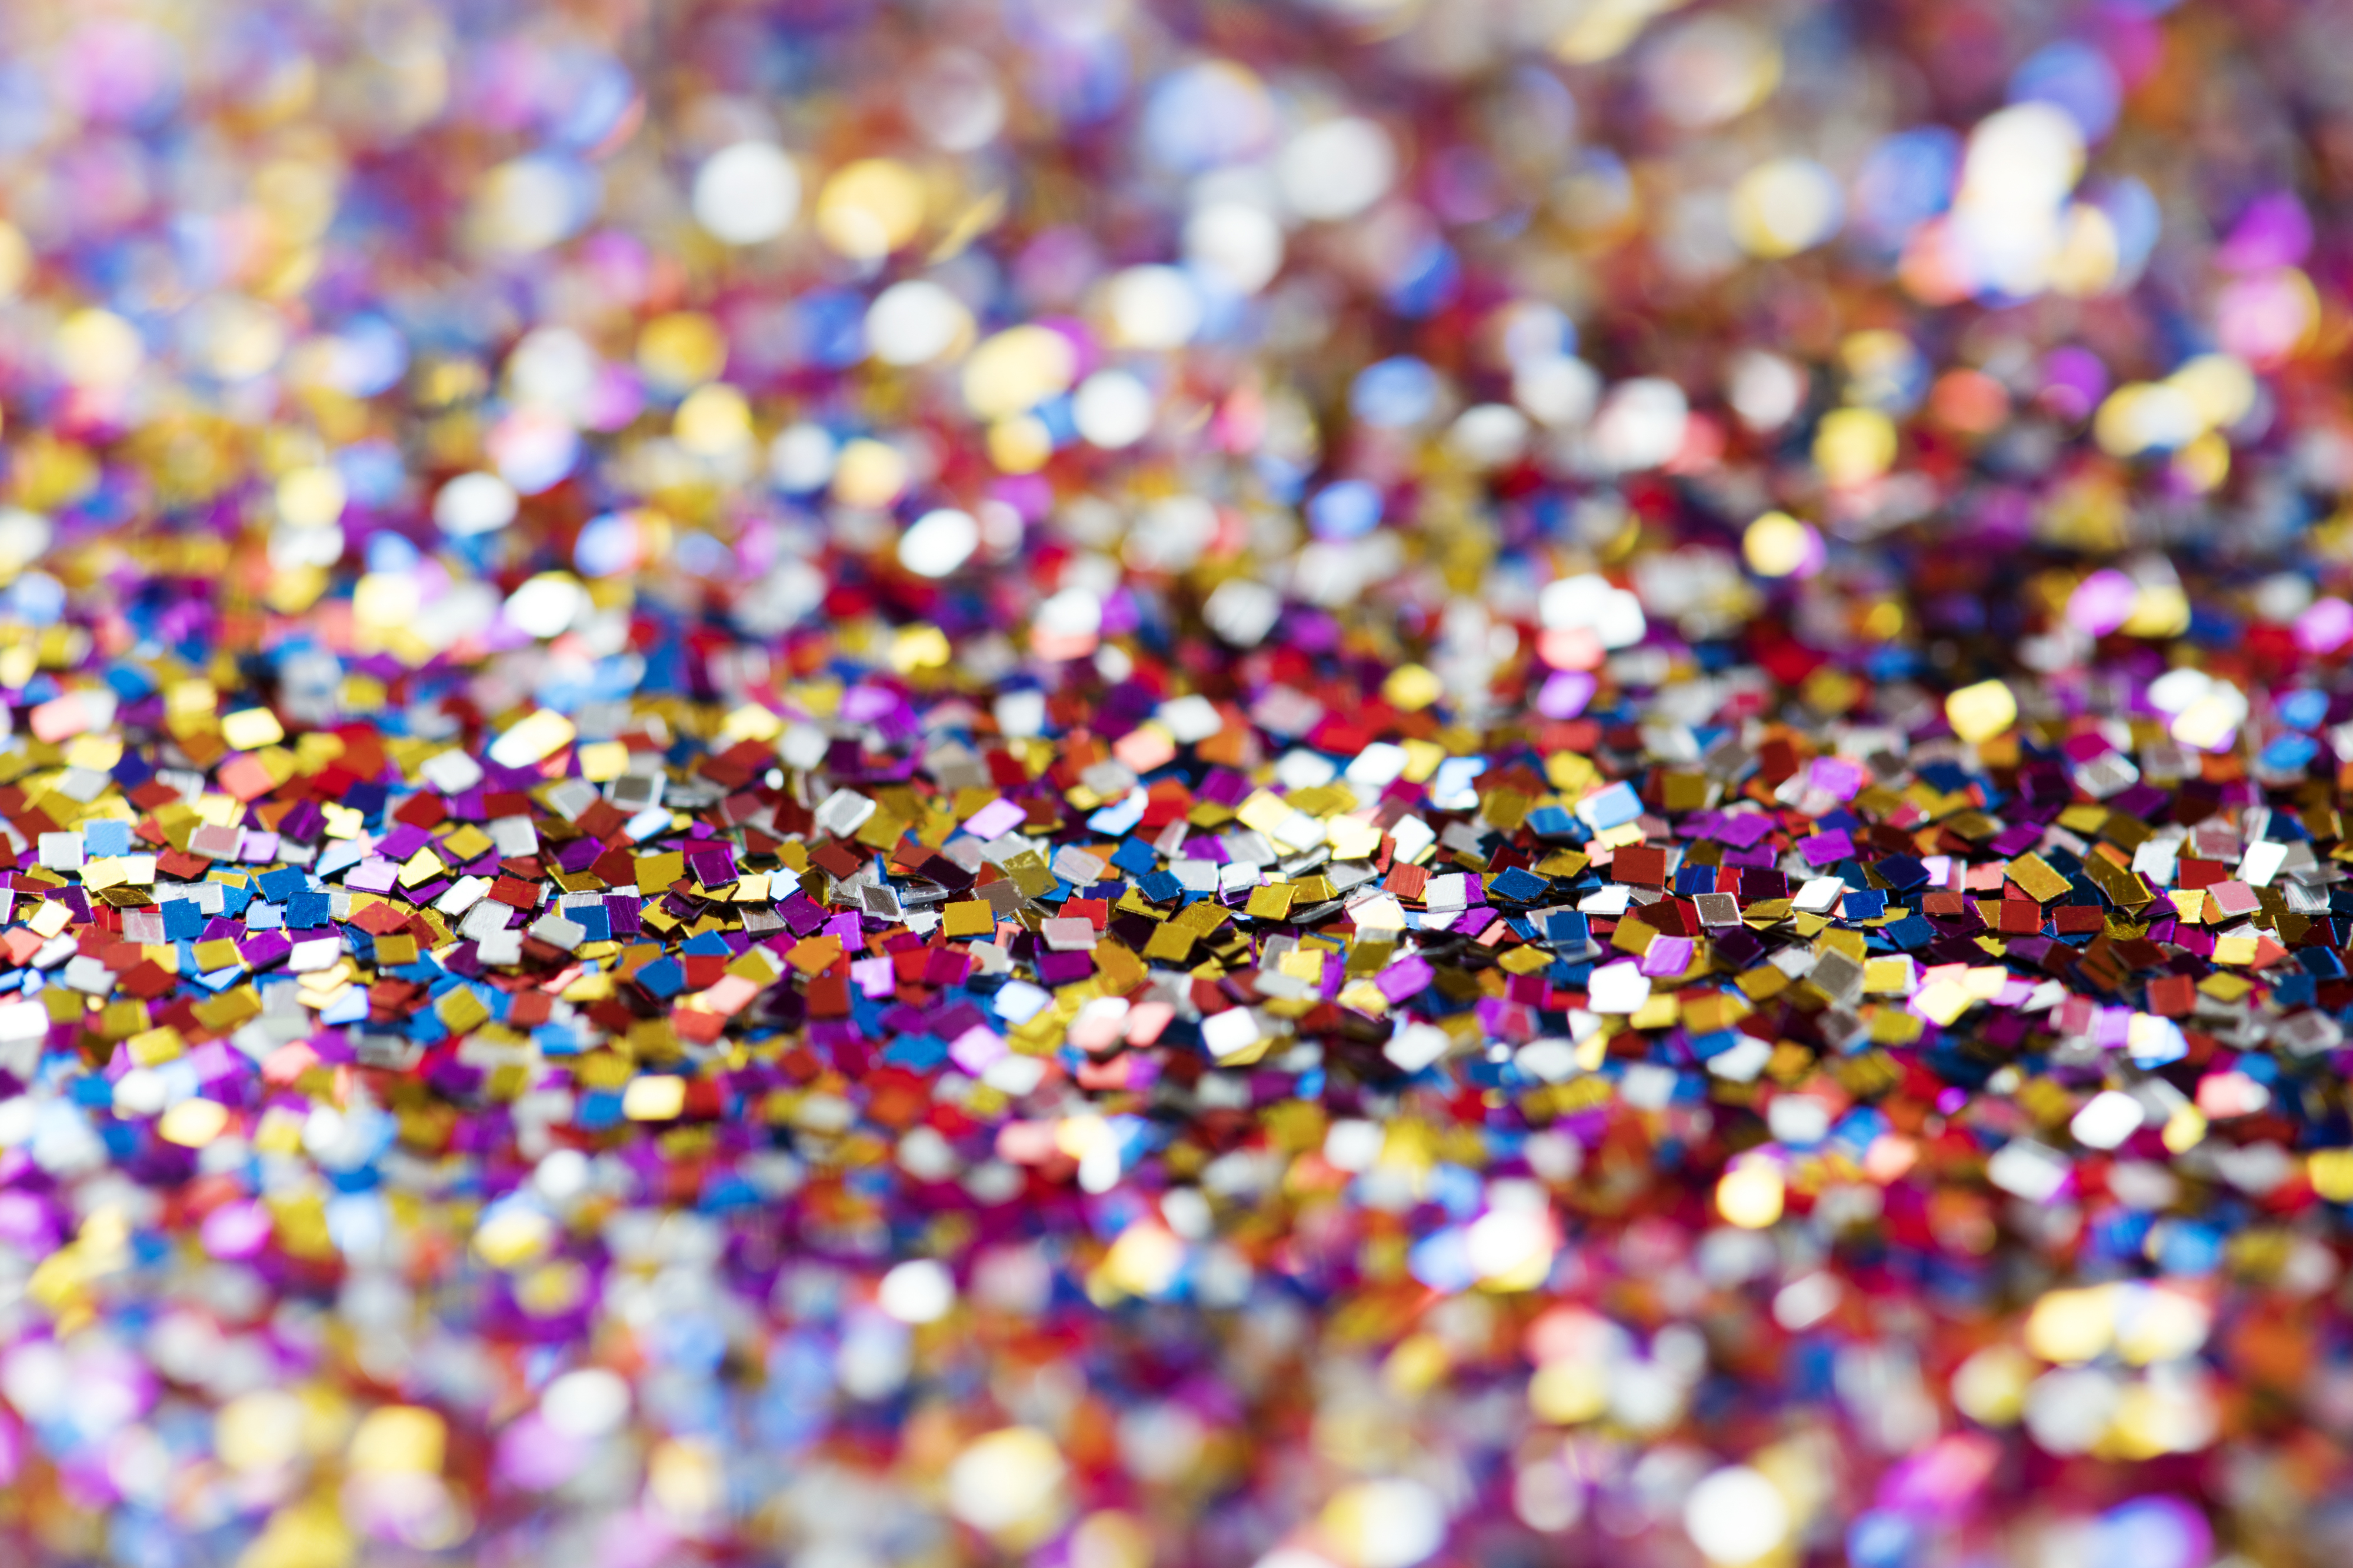
abstract, background, carnival, celebration, christmas, colorful, confetti, copper, craft, decoration, design, disco, effect, fashion, festive, girly, glamour, glitter, glittery, glow, glowing, metallic, party, pattern, rainbow, retro, sequin, shimmer, shine, shiny, sparkle, sparkling, textile, texture, textured, wallpaper, purple, macro photography